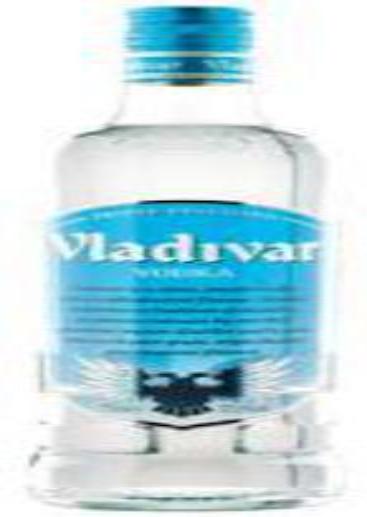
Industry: Food